LMS Stanier Class 5 4-6-0 4871

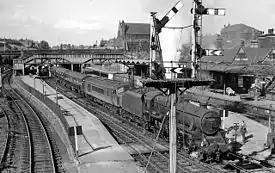
44871 in service at Rotherham

4871 is an LMS Stanier Class 5 4-6-0 locomotive, originally numbered 4871 entering service with the London, Midland and Scottish Railway (LMS) in March 1945 and having 40000 added to its number under British Railways after nationalisation in 1948.